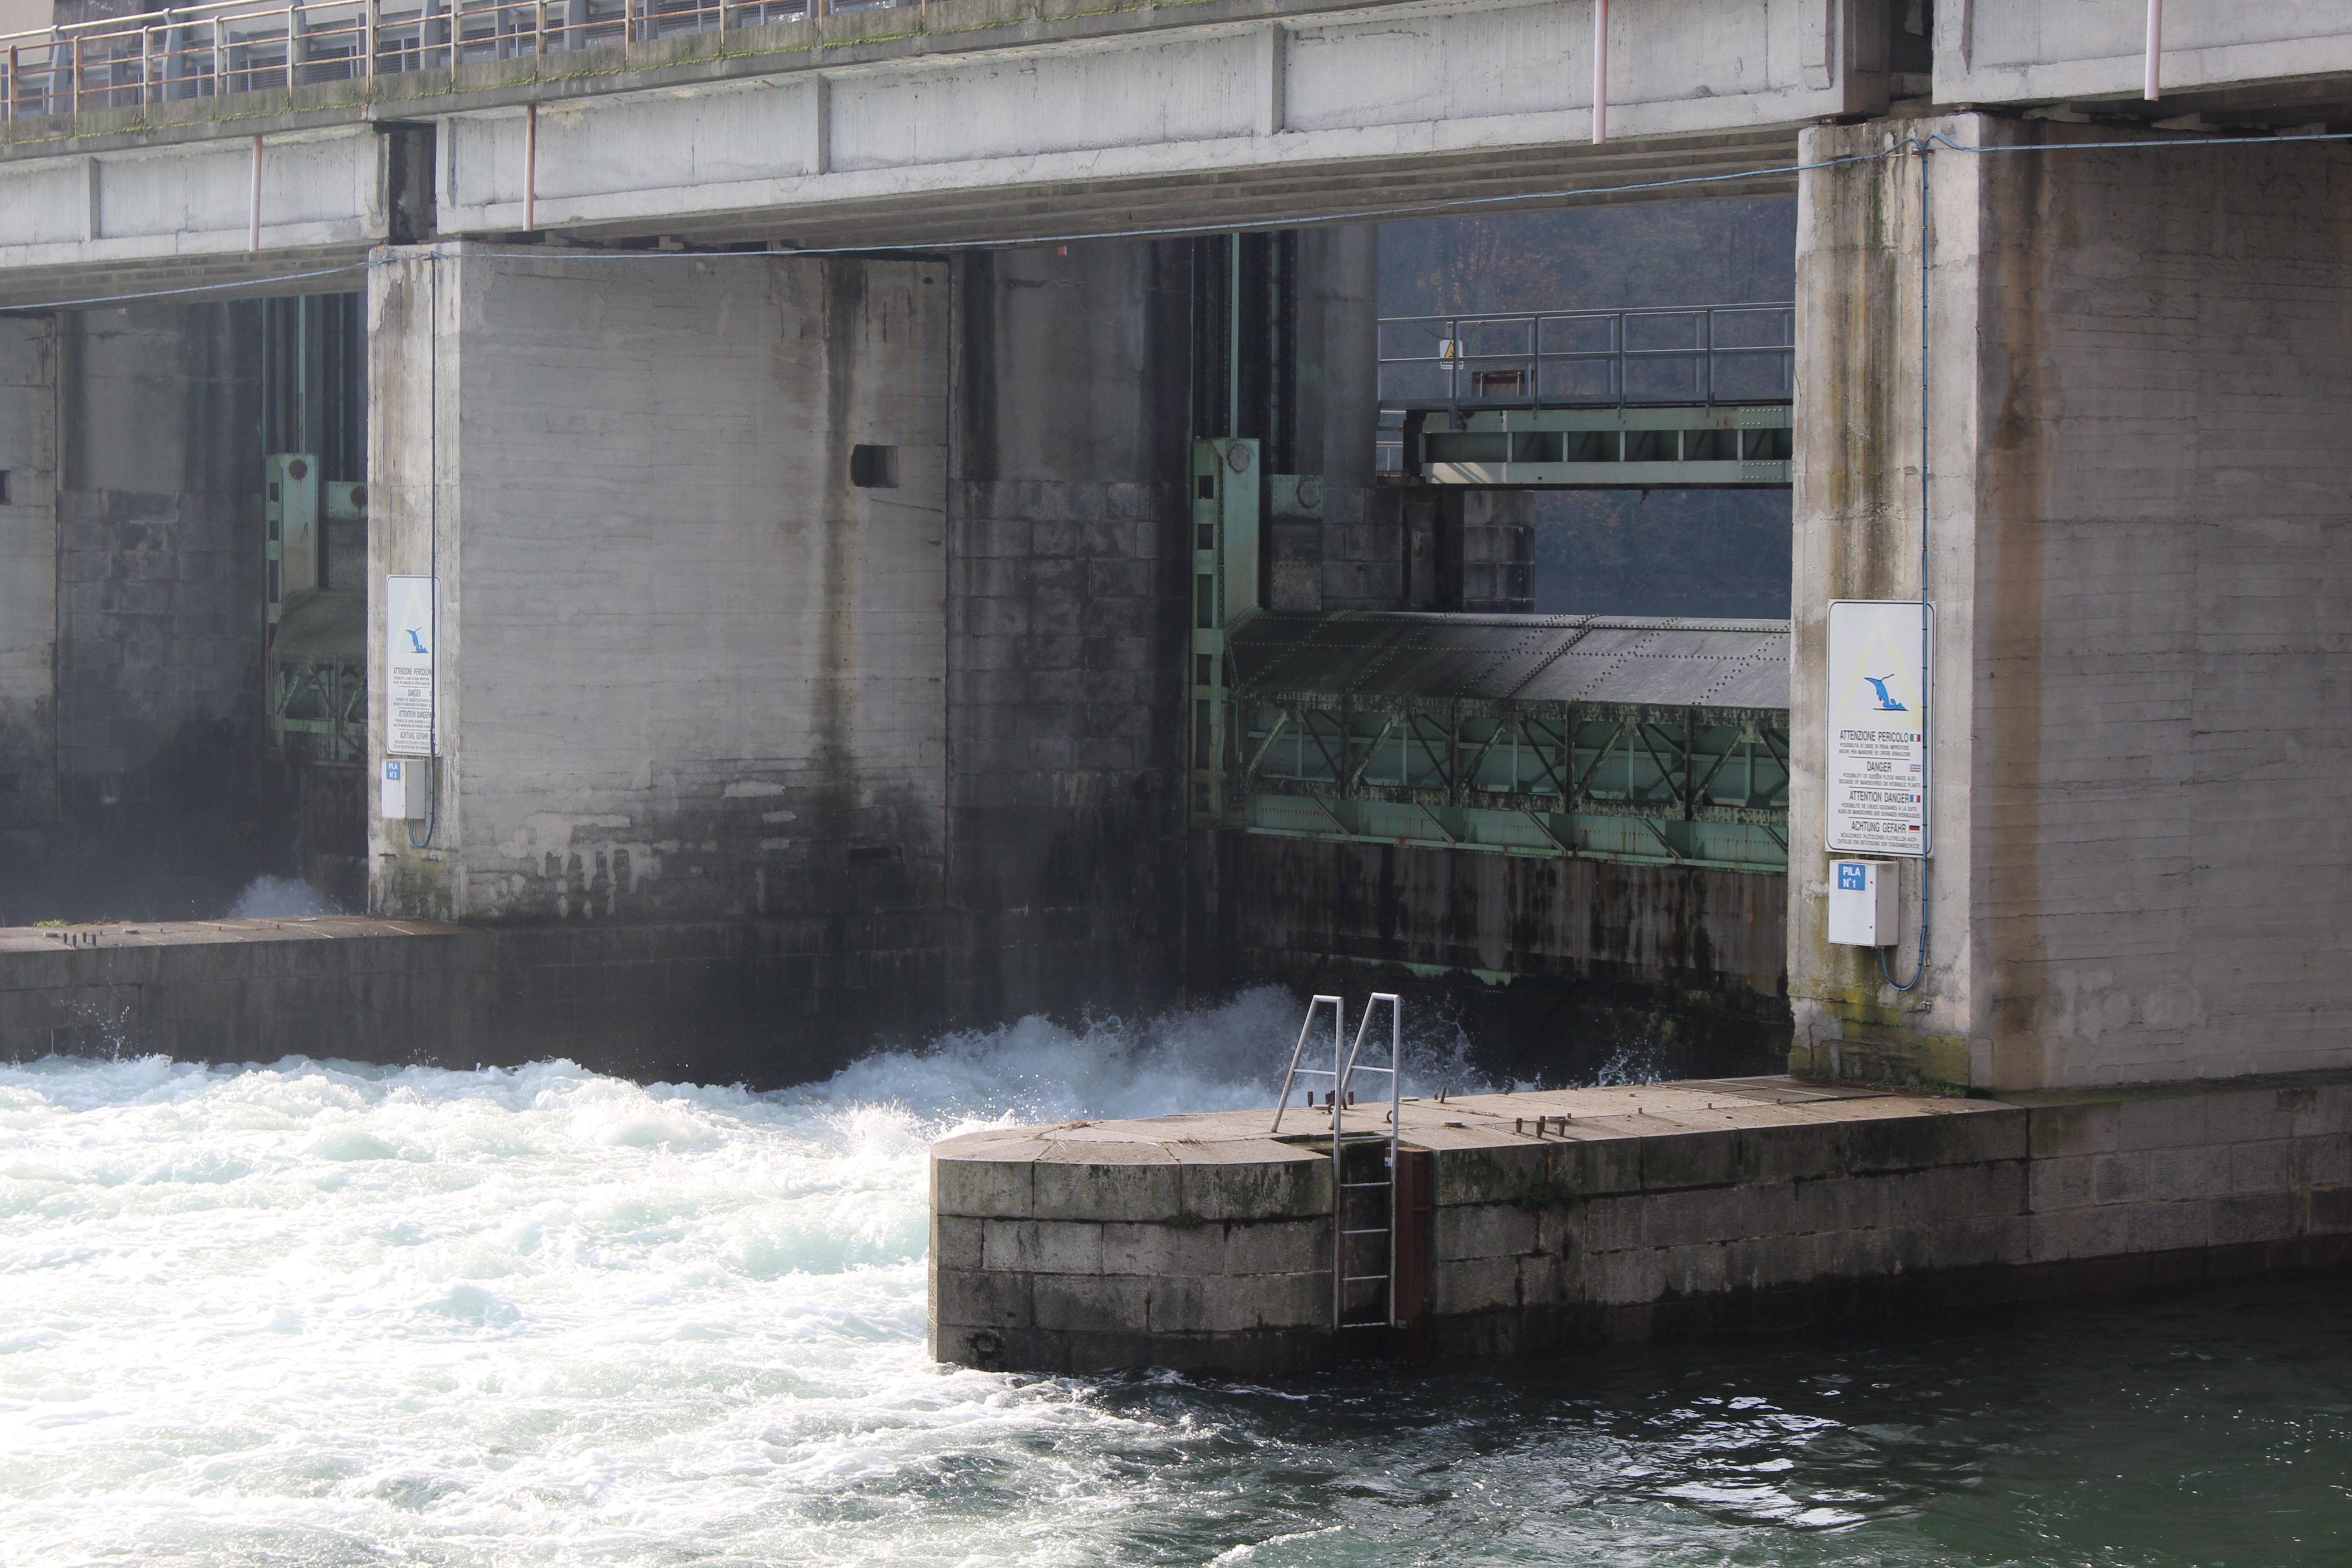
water, river, dam, waterway, energy, infrastructure, hydroelectric, urban area